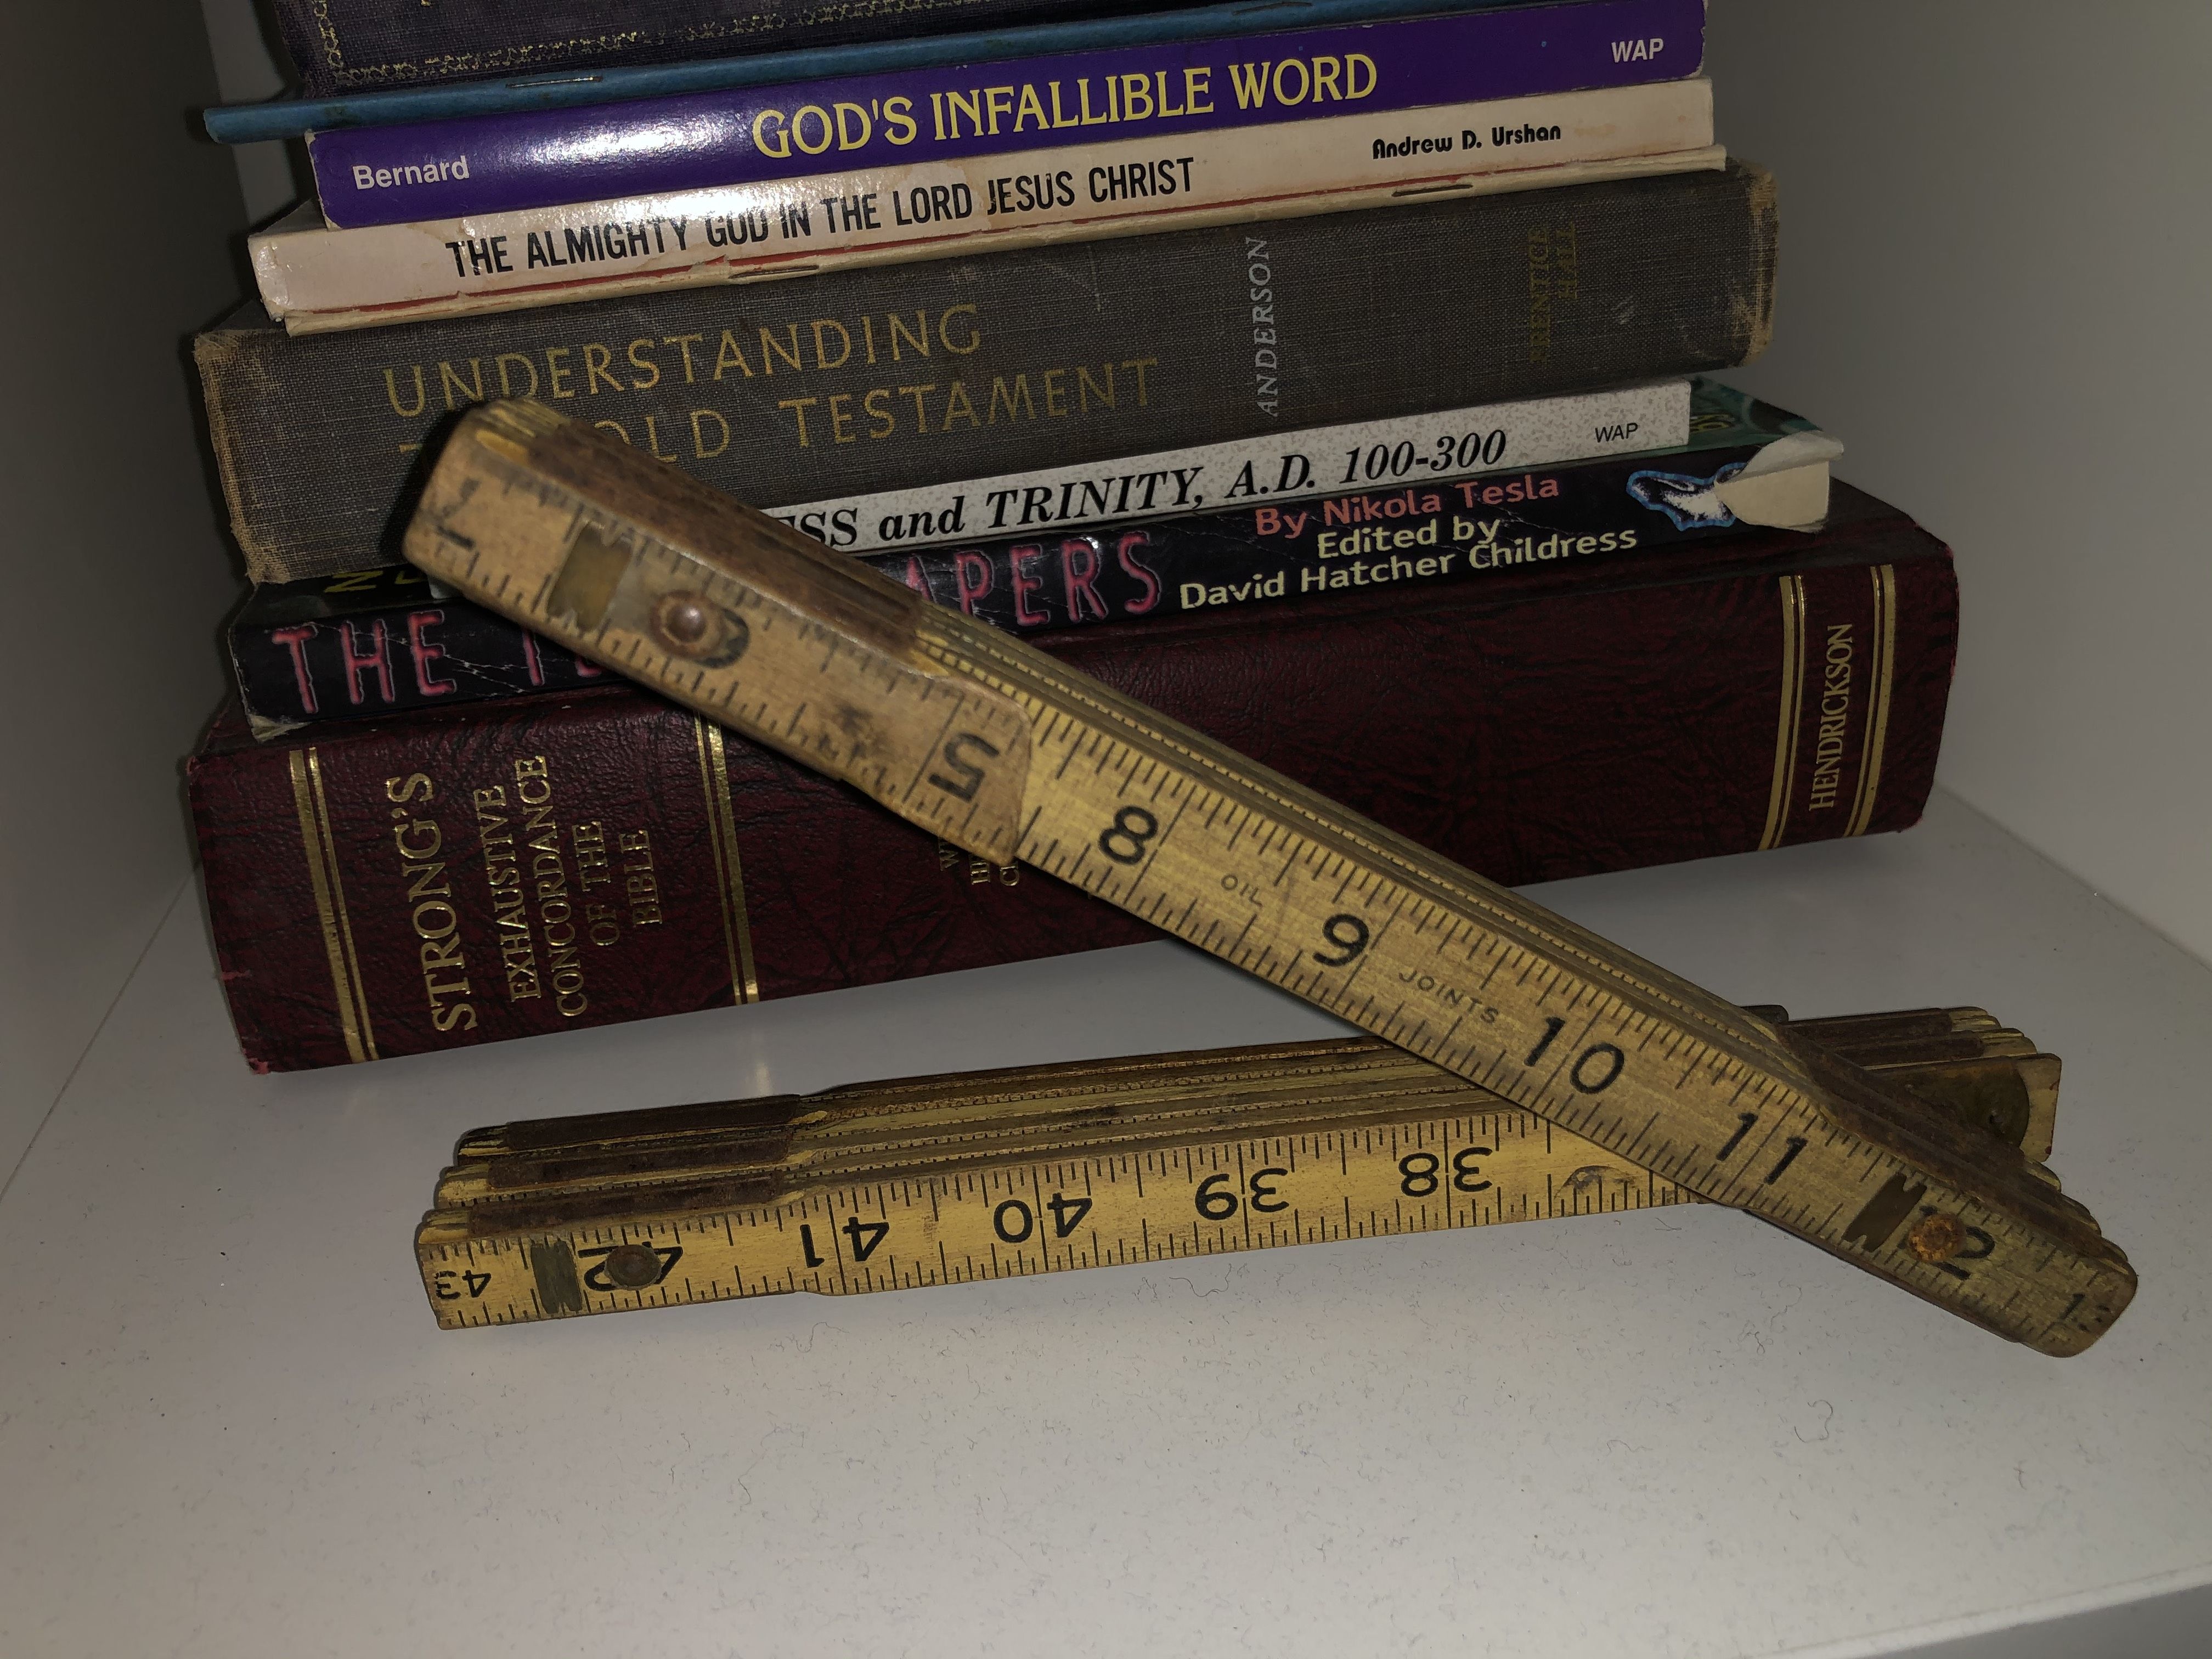
Books and Rulers
Stack of books is arranged on a shelf, with two wooden folding rulers placed across them.
A close up shot feels like a glimpse into personal belongings. Aged books, with their religious and historical themes, suggest a thoughtful and curious mind. Wooden rulers and an intimate scene invite you to wonder about the stories behind these objects creating a curious and mindful atmosphere. The lighting is clear and dramatic complementing the photo's vibes.
Labels: Book, Publication, Dynamite, Weapon, Cricket, Cricket Bat, Sport, Chart, Plot, Thermometer, Books, Folding Rulers, Desk, Wall
Camera: Apple iPhone X
Lens: iPhone X back dual camera 4mm f/1.8
Aperture: F1.8
Exposure: 1/36 sec
ISO: 20
Focal length: 4